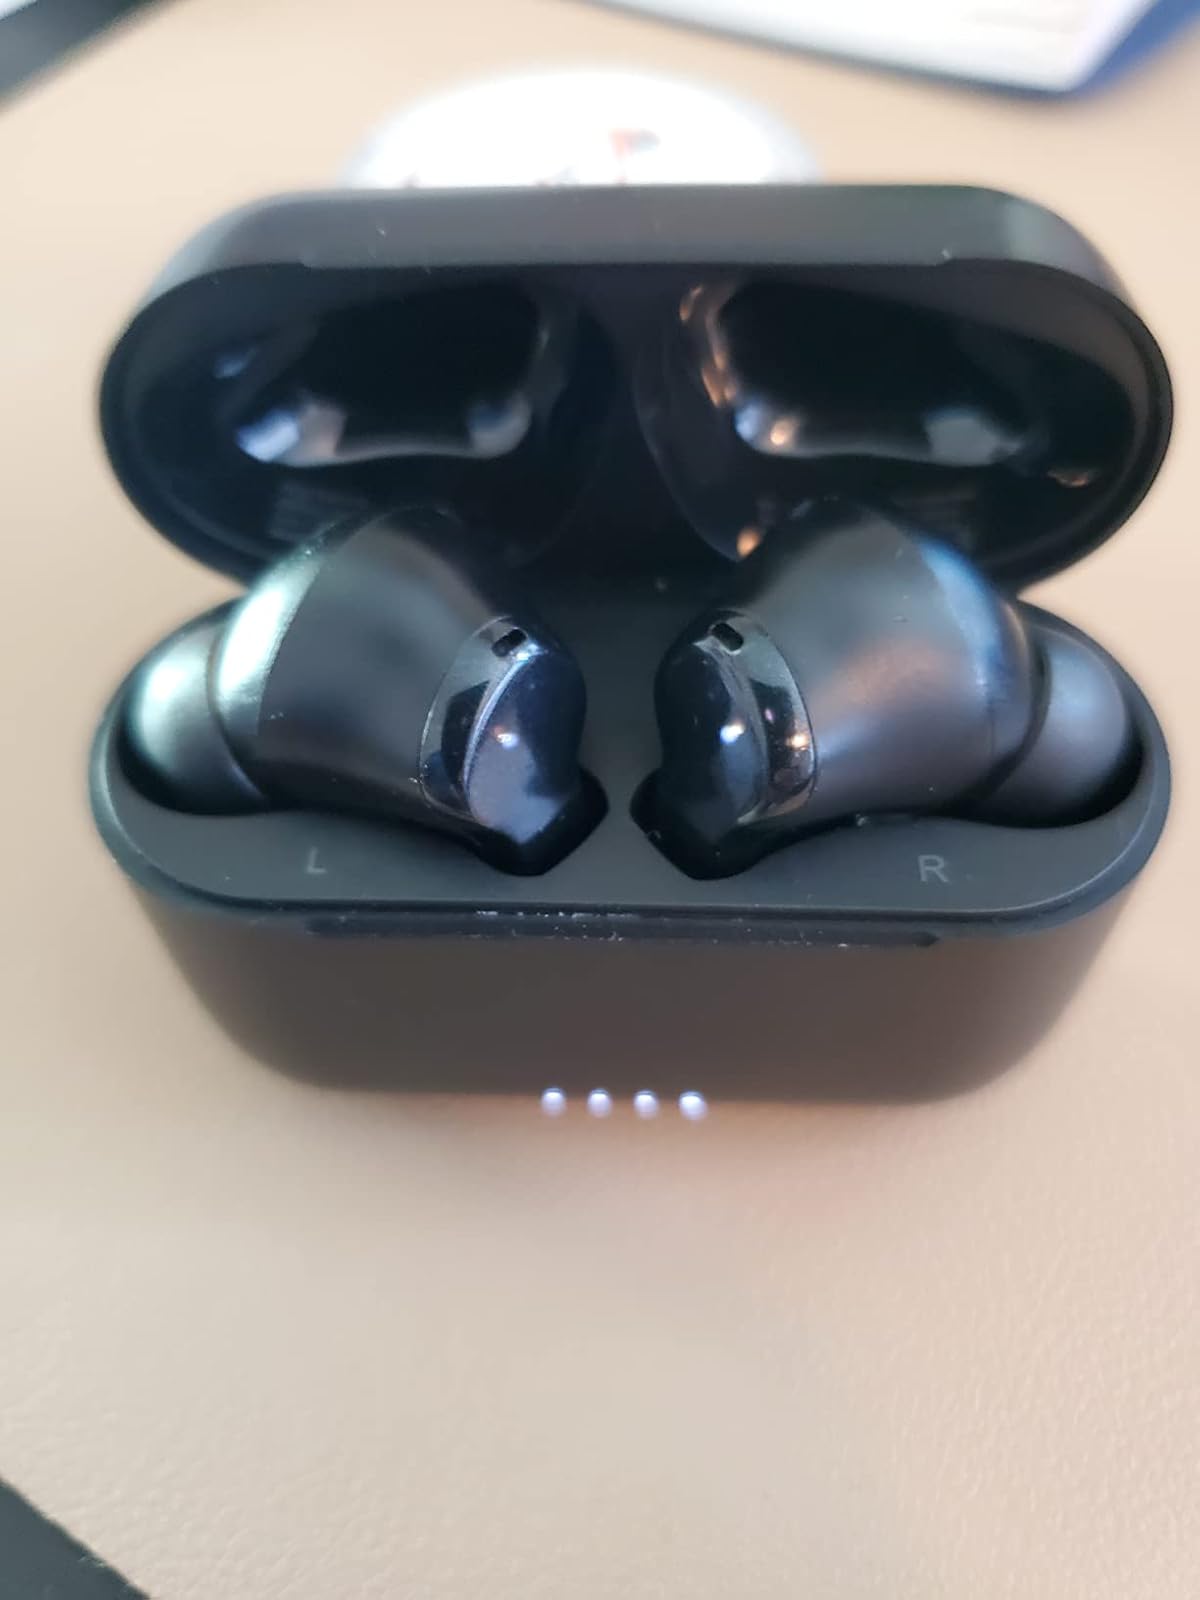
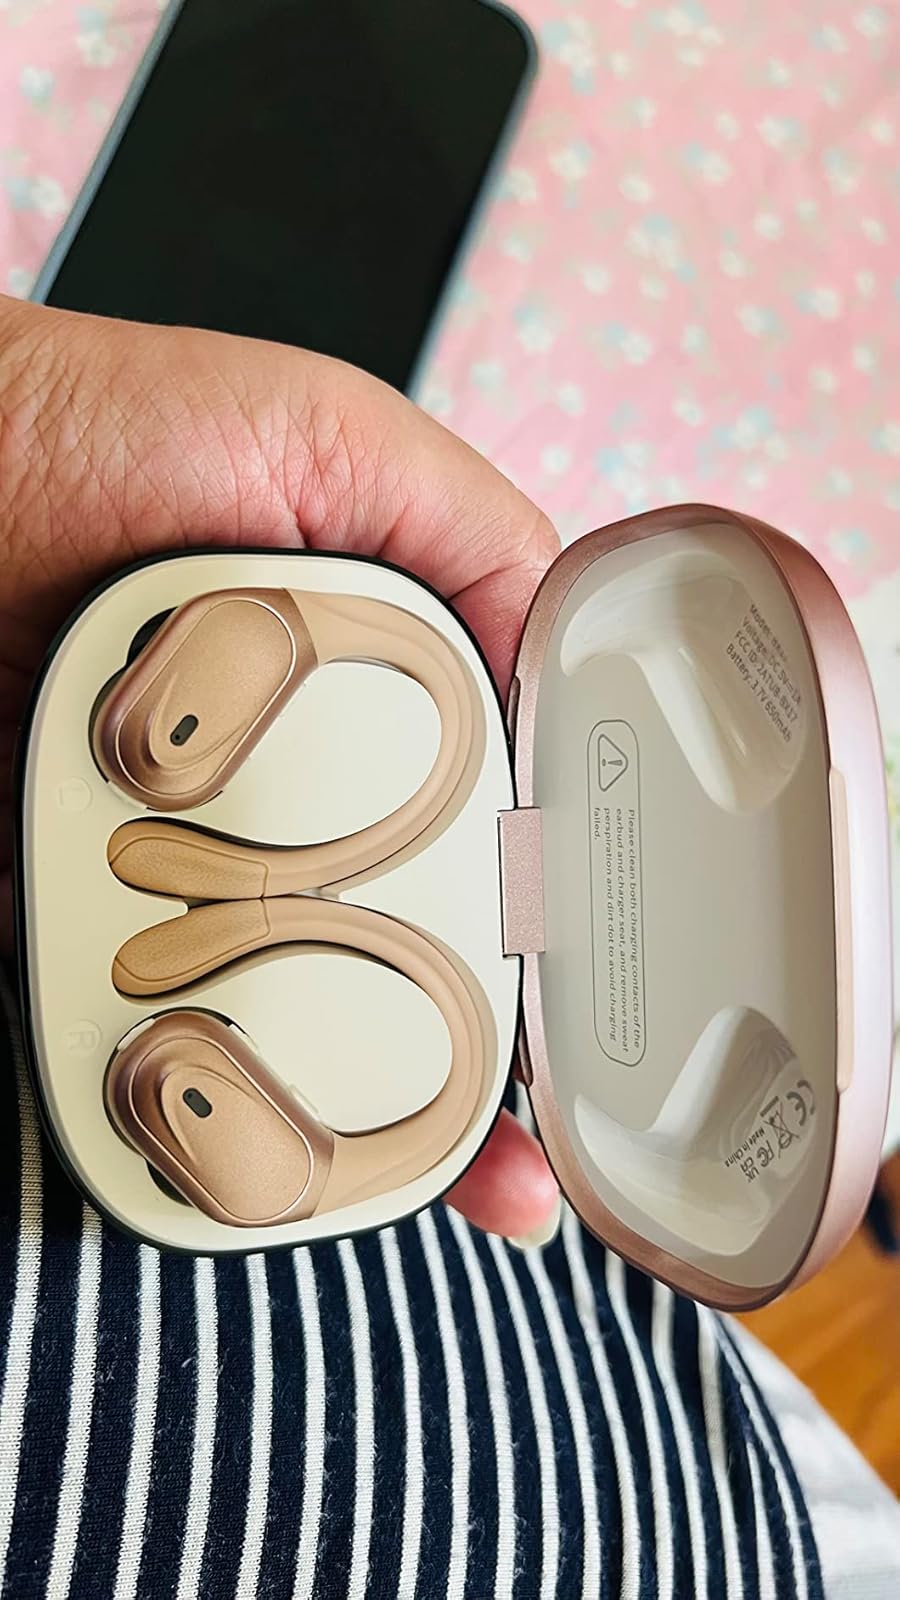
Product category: earbuds
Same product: no